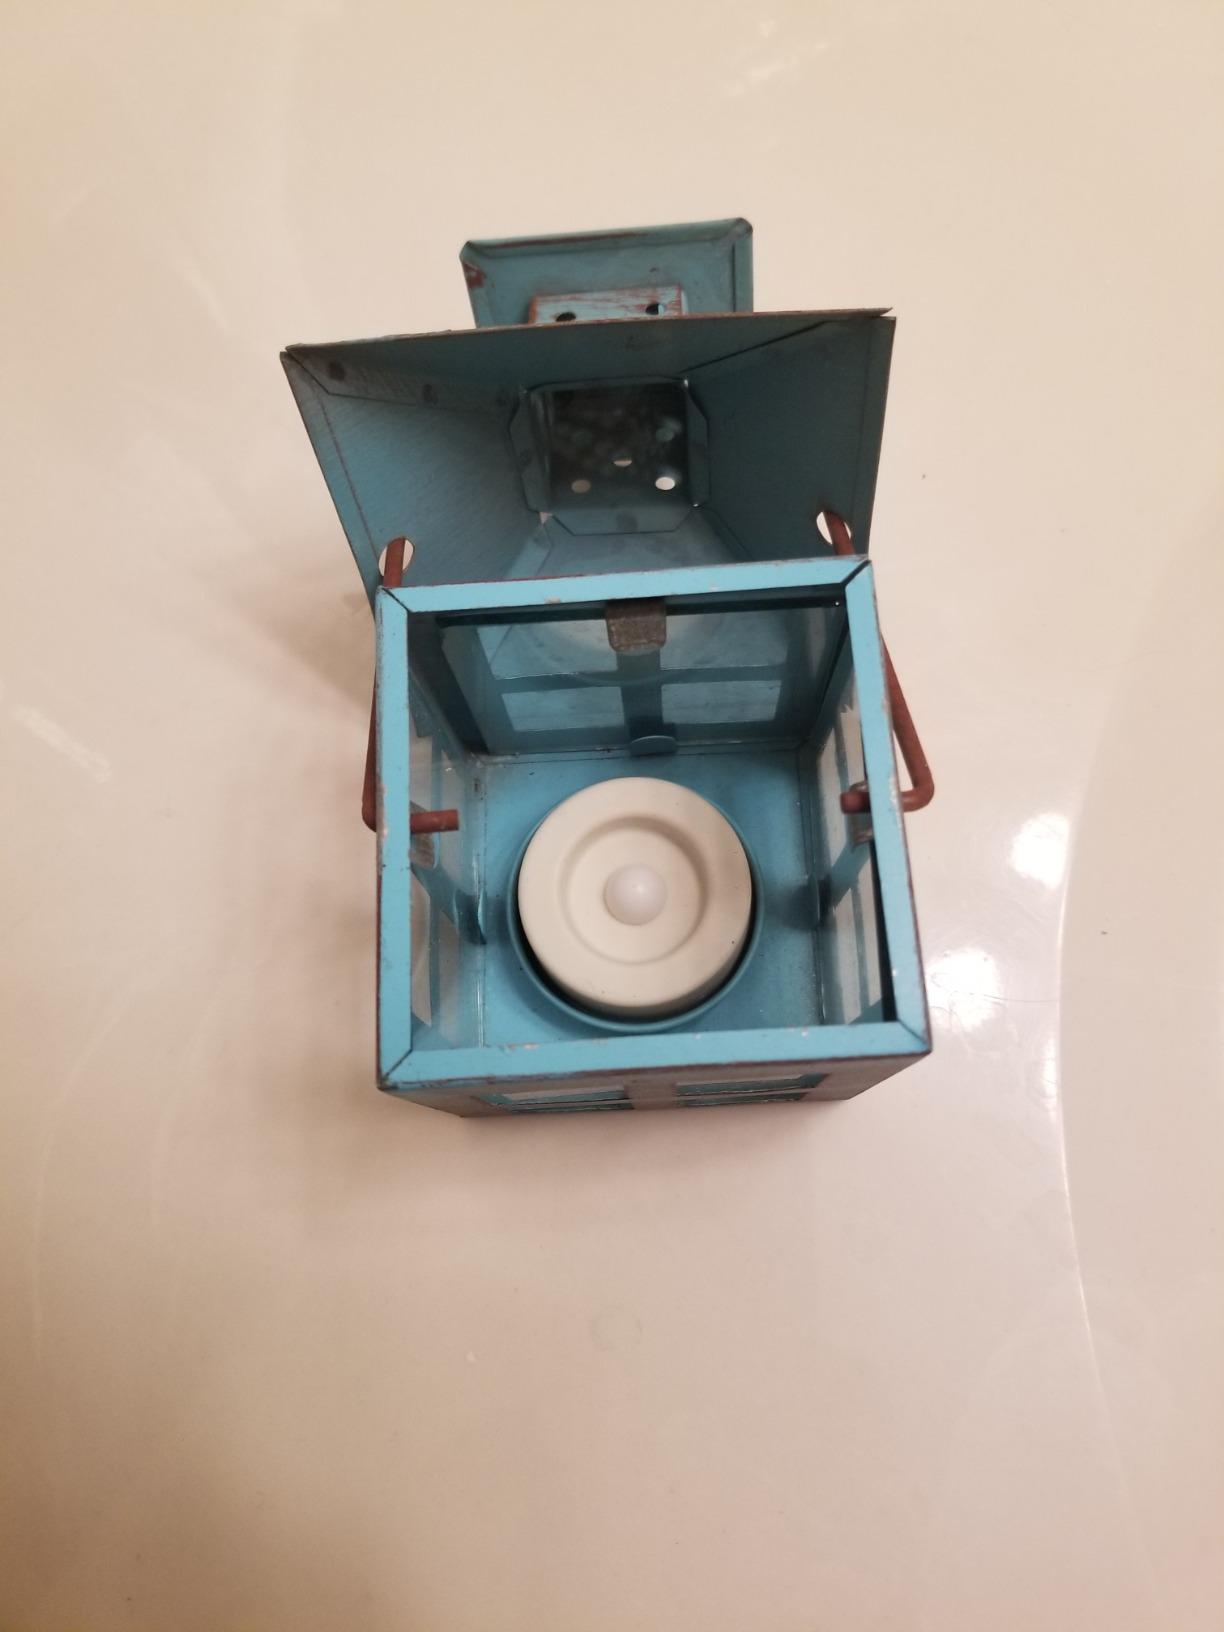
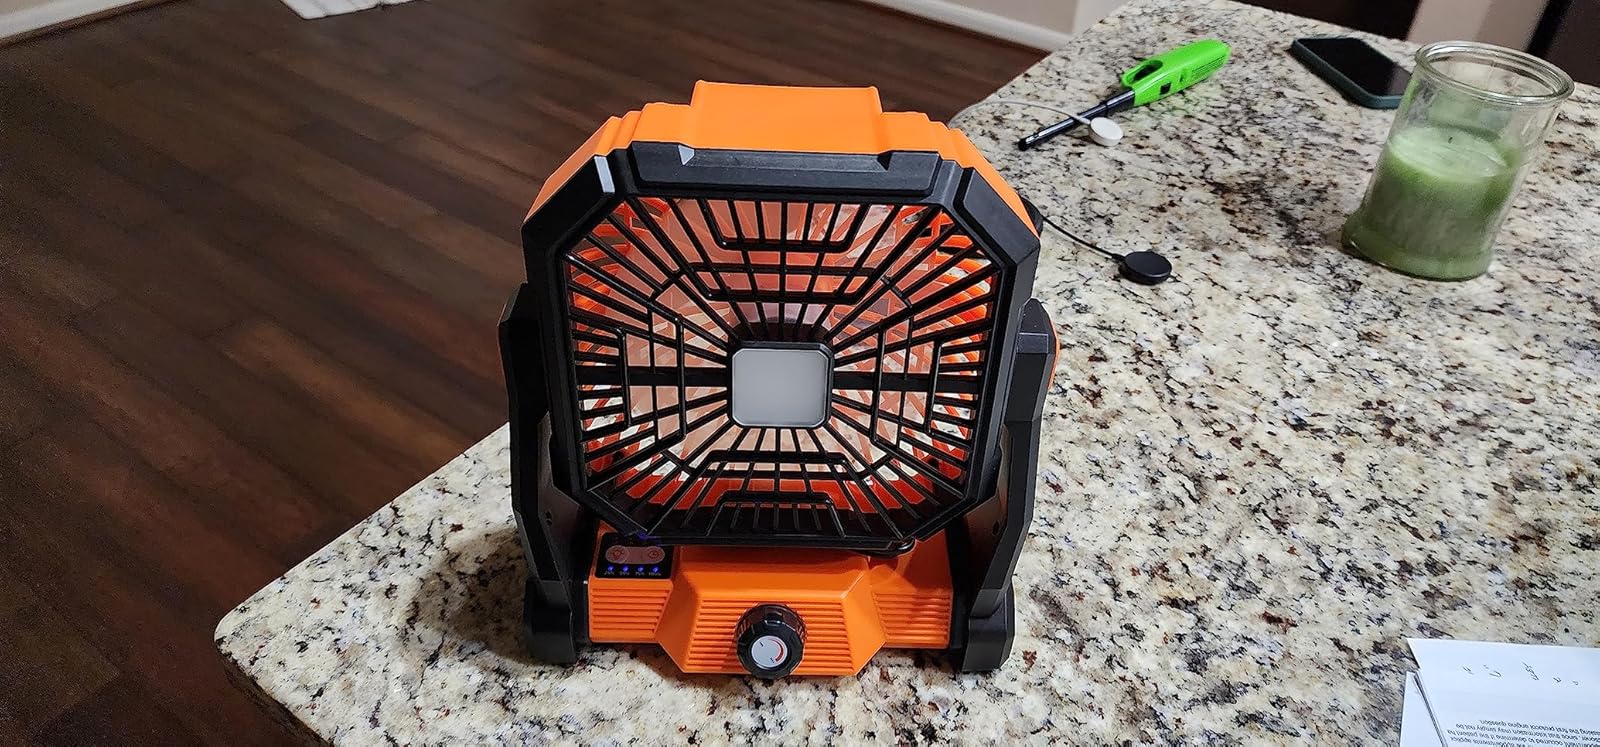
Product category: lantern
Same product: no